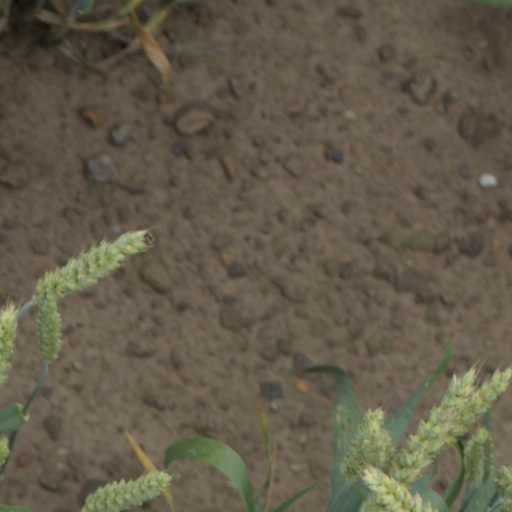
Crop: wheat